Choli

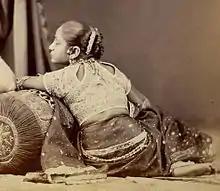
Woman in choli c. 1872.

A choli or ravike in South India is a blouse or a bodice-like upper garment, that is usually cut short or cropped leaving the midriff bare. It is worn along with a sari in the Indian subcontinent. In northern Gujarat is also known as "polku". The choli is also part of the ghagra choli costume in the Indian subcontinent. Women of Rajput families wore the kurti on top of the choli, because the choli left the midriff & the back bare.